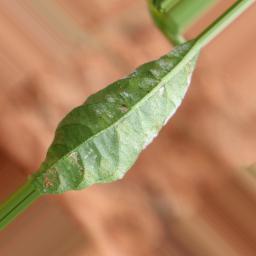
Label: powdery mildew